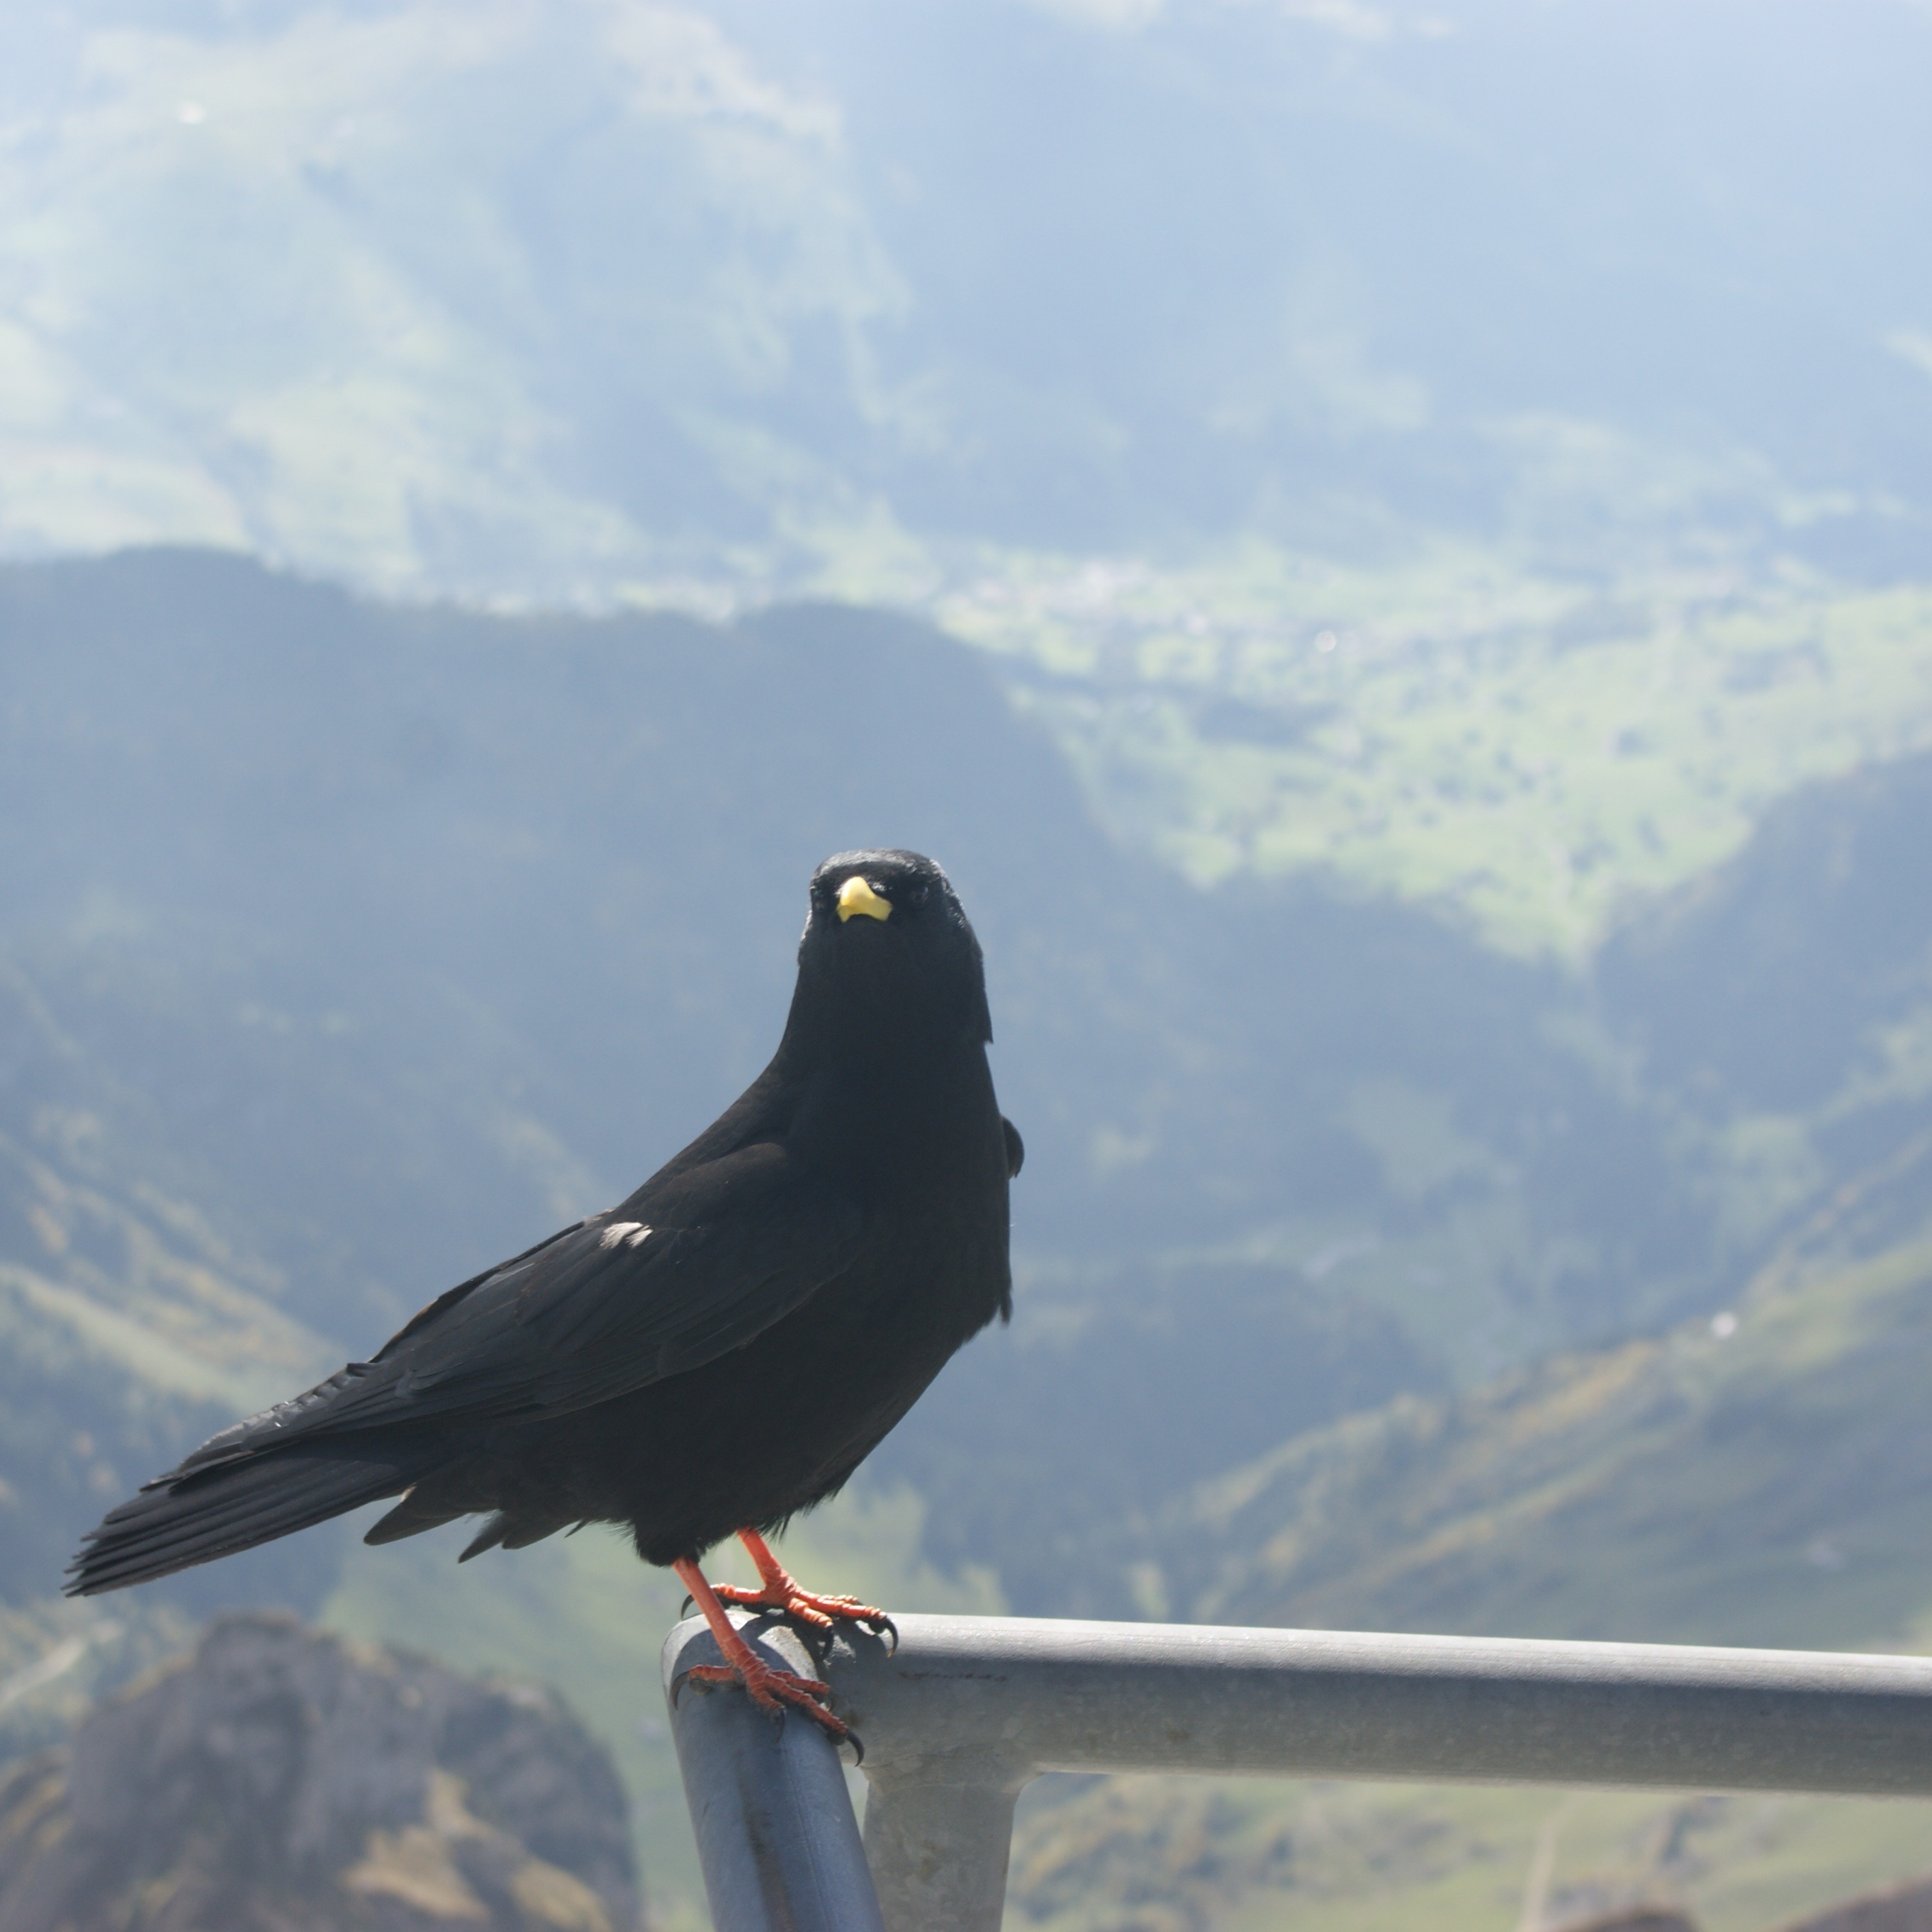
bird, wing, beak, flight, fauna, vertebrate, switzerland, blackbird, jackdaw, chough, s ntis, perching bird